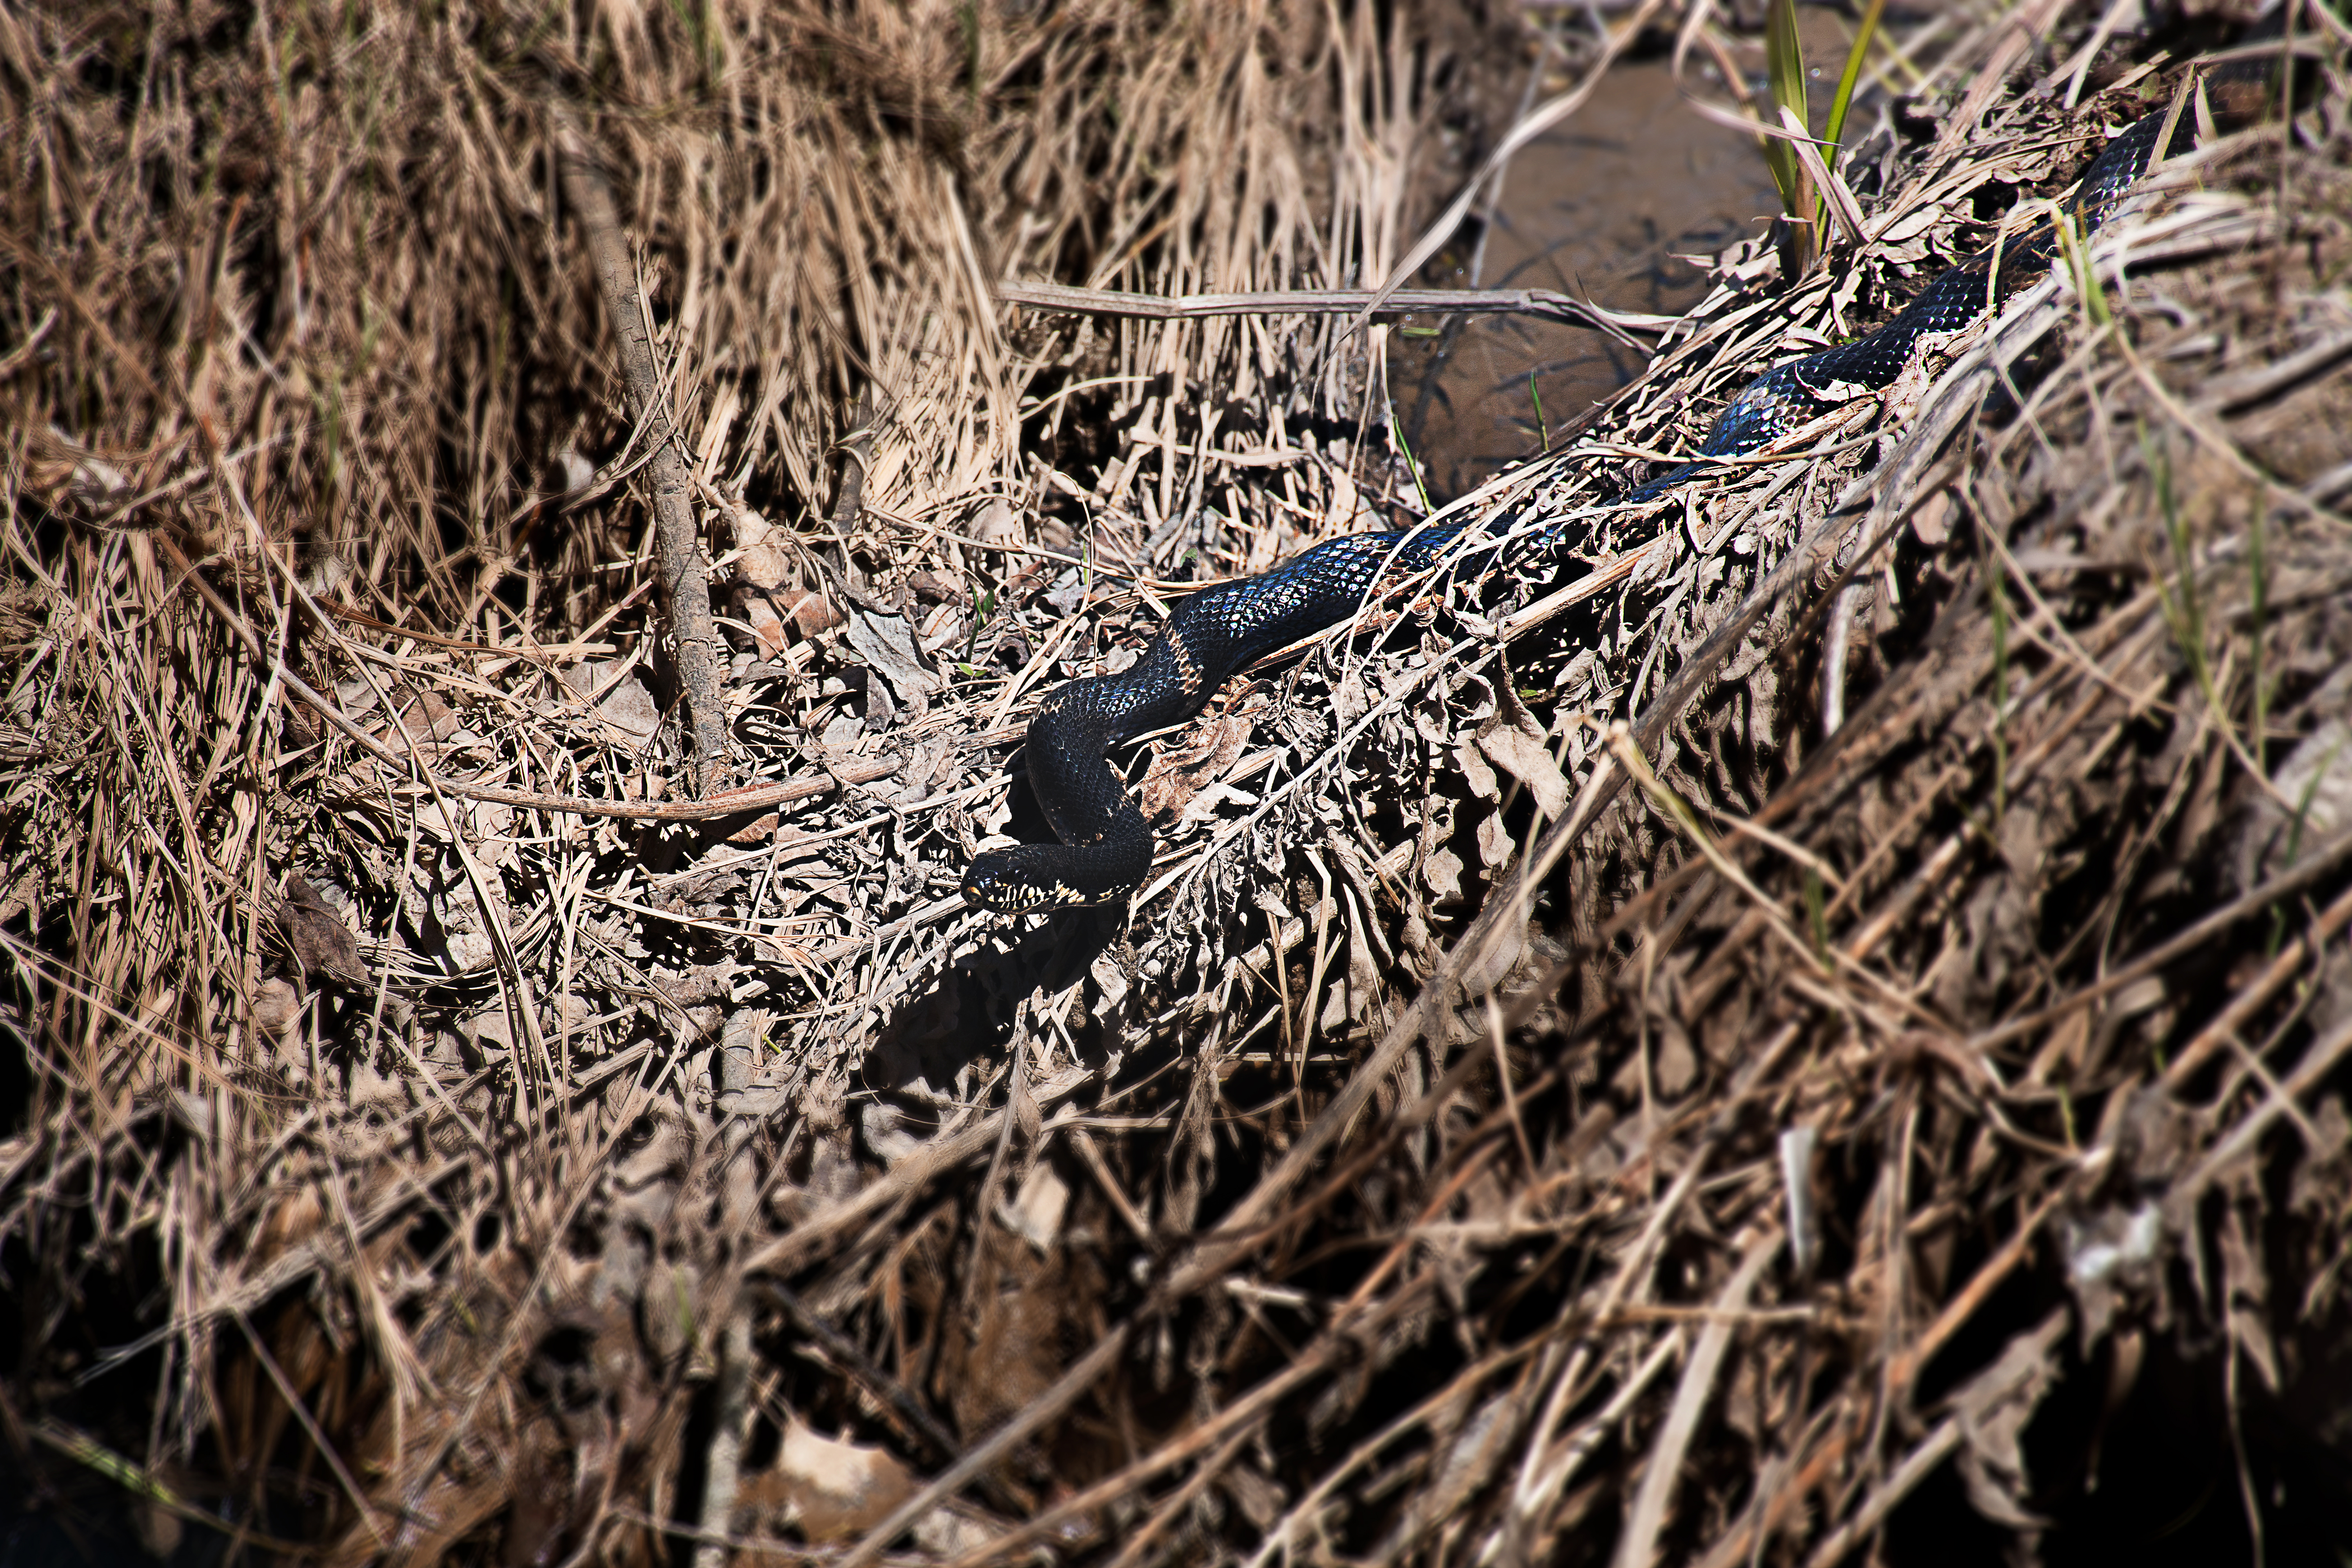
grass, crocodilia, grass family, straw, twig, tree, reptile, plant, alligator, wood, wildlife, branch, soil